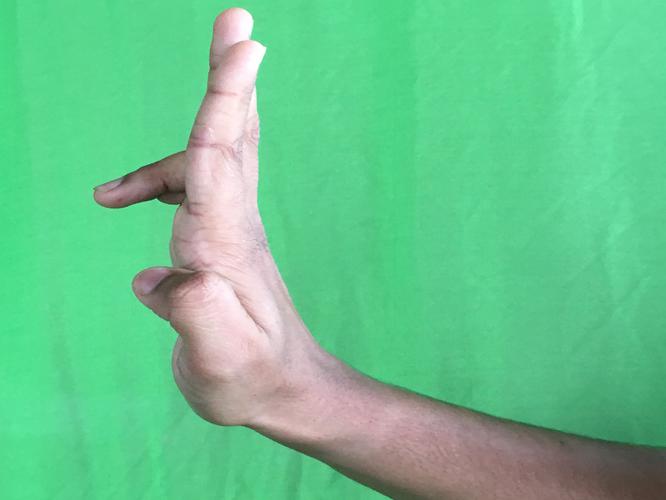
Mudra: Ardhapathaka
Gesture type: single_hand